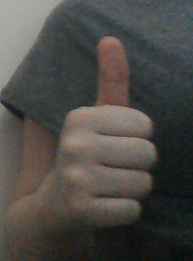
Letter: aleff